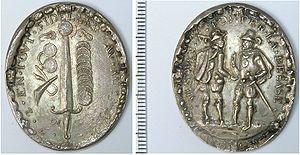
La prise de La Brielle réfère à la prise sans lutte de la cité de La Brielle par les Gueux de mer le 1ᵉʳ avril 1572, durant la guerre de Quatre-Vingts Ans. Elle provoque la généralisation de la rébellion néerlandaise contre l'Espagne à d'autres cités de Hollande et Zélande.